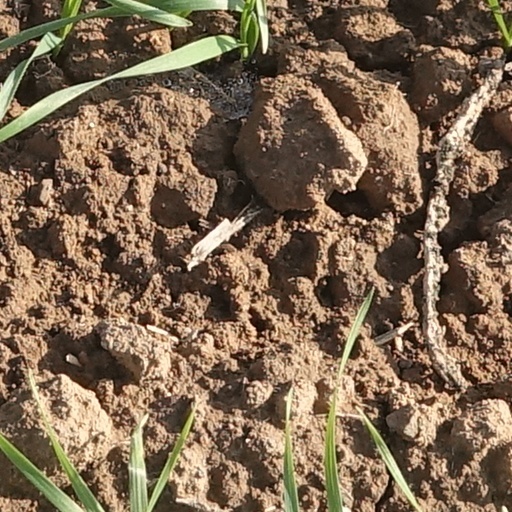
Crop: wheat